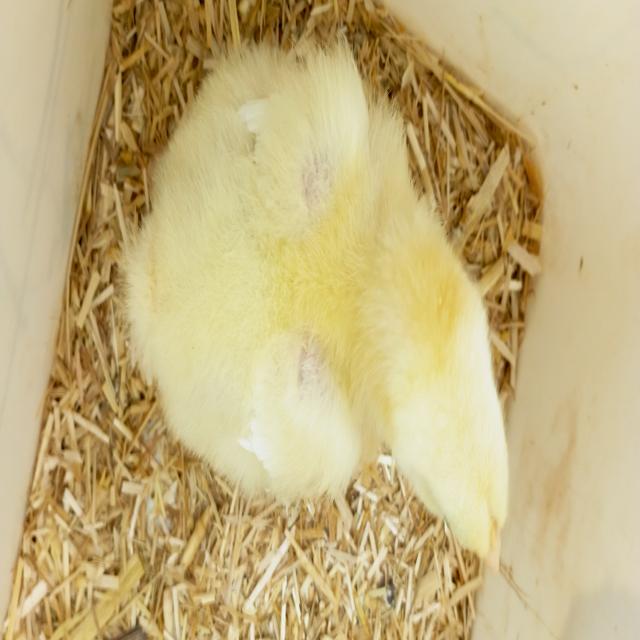
Weight: 207 g